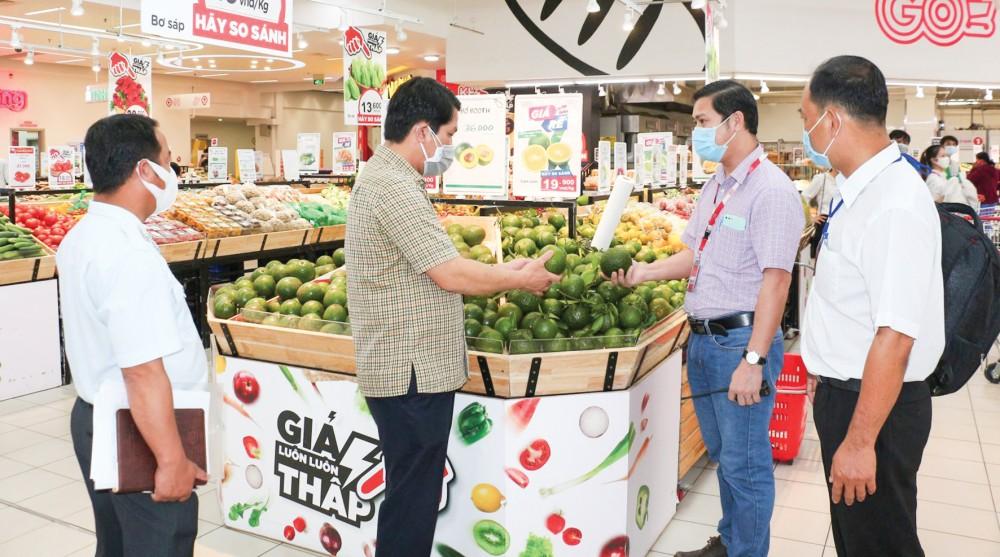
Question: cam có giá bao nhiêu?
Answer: có giá 19 000 đồng một ký